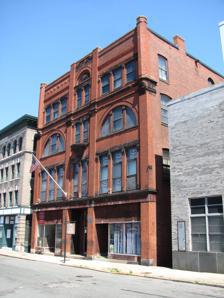
Building: G.A.R. Hall and Museum
Country: United States of America
Year built: 1885
United States historic place G.A.R. Hall and Museum U.S. National Register of Historic Places Grand Army of the Republic Hall Show map of Massachusetts Show map of the United States Location Lynn, Massachusetts Coordinates 42°27′46″N 70°56′53″W / 42.46278°N 70.94806°W / 42.46278; -70.94806 Built 1885 Architect Wheeler & Northend Architectural style Romanesque NRHP reference No. 79000331 Added to NRHP May 7, 1979 The G.A.R. Hall and Museum is a historic museum at 58 Andrew Street in Lynn, Massachusetts . The four story Romanesque brick building was built in 1885 by contractor Frank G. Kelly to the design of the Lynn firm Wheeler & Northend for the General Frederick W. Lander Post 5 of the Grand Army of the Republic , an American Civil War veterans organization.  It has two storefronts on the ground floor, offices and a library with spaces for 1500 volumes on the second floor, and a large 46'10" x 56'4" meeting hall on the upper two floors. The roofline originally had ornate brick crenellations, but these were removed in the mid 20th century.  The first two floors have also been altered over time, but the meeting hall remains in nearly original condition. The building was constructed with incandescent electric lighting by the Thomson-Houston Electric Company , which had moved to Lynn two years prior. With declining membership in the organization, the building was turned over to the city in 1919 by a Special Act of the Massachusetts Legislature. The city operates it as a museum. The building was listed on the National Register of Historic Places in 1979. The building is the earliest known work by Holman K. Wheeler , who designed and constructed more than 400 structures in Lynn and surrounding towns, including residences, schools, commercial and factory buildings, and monuments. A total of five H. K. Wheeler structures in Lynn are listed on the National Register . The father of co-architect William Wheelwright Northend, Massachusetts State Senator William Dummer Northend , while attending Governor Dummer Academy as a child, became longtime friends with General Frederick W. Lander for whom the Lynn G.A.R. Post is named. In 2018, a fundraising campaign was started to raise as much as $10 million for needed repairs, renovations, and preservation of the museum's collection. Plans include making the building ADA compliant with additions such as an elevator. An updated climate control system is also needed to preserve the museum artifacts. The museum was named one of the top 11 most endangered historic resources in Massachusetts for 2018 by Preservation Massachusetts. See also Official Grand Army of the Republic Civil War Hall & Museum in Lynn, Massachusetts Grand Army of the Republic Hall (Lynn, Massachusetts) National Register of Historic Places listings in Lynn, Massachusetts National Register of Historic Places listings in Essex County, Massachusetts Lynn Grand Army of the Republic Museum page on the City of Lynn official website Lynn Grand Army of the Republic Museum page on the Essex National Heritage Area website References